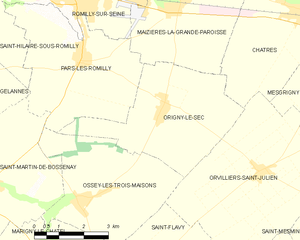
Carte des communes françaises: Origny-le-Sec